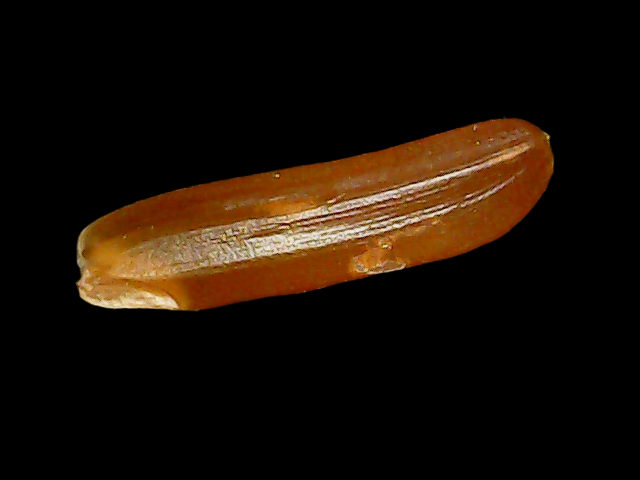
Rice variety: Binadhan20